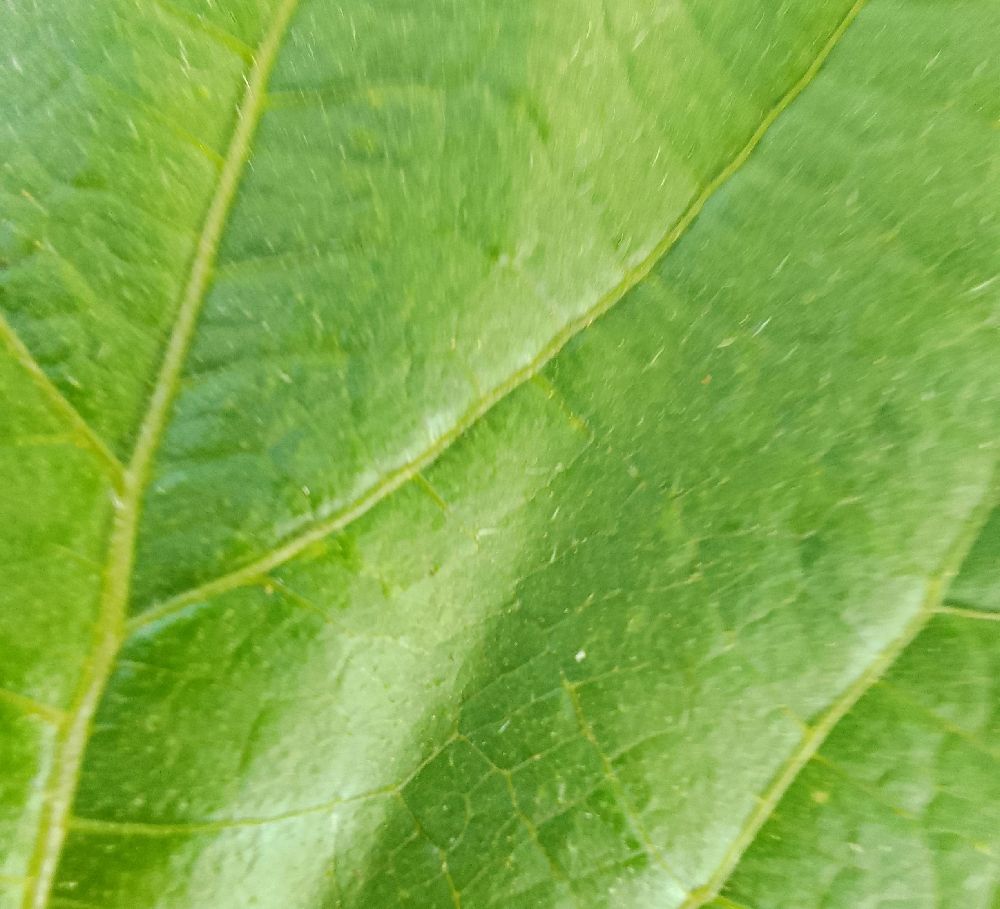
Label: healthy